Sivagurunathaswamy Temple

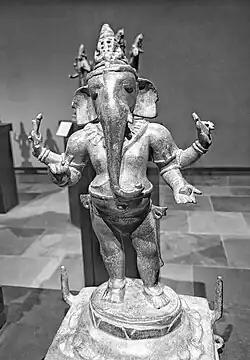
Ganesha (Norton Simon)

The temple finds mention in "Tevaram", the 7th century 12 volume Saiva canonical work by Tamil saints, namely Appar, Sundarar and Campantar. It is one of the shrines of the 275 Paadal Petra Sthalams glorified in the Saiva canon. The temple priests perform the "puja" (rituals) during festivals and on a daily basis. The temple rituals are performed six times a day; "Kalasanthi" at 6:00 a.m., "Irandam Kalm" at 9:00 a.m., "Uchikalam" at 12:00 a.m., "Sayarakshai" at 6:00 p.m, "Irandam Kalm" at 7:30 p.m., and "Arthajamam" at 9:00 p.m.. Each ritual comprises four steps: "abhisheka" (sacred bath), "alangaram" (decoration), "naivethanam" (food offering) and "deepa aradanai" (waving of lamps) for Sivagurunathar and Aryambal. There are weekly rituals like ' (Monday) and ' (Friday), fortnightly rituals like "pradosham", and monthly festivals like "amavasai" (new moon day), "kiruthigai", "pournami" (full moon day) and "sathurthi". Masi Maham during the Tamil month of "Maasi" (February - March), Shivaratri in February- March and Panguni Uthiram during "Panguni" are the major festivals celebrated in the temple. Sun's rays fall directly on the sanctum on three days in April when the temple receives lot of devotees. Saint Arunagirinathar, a 16th century Saivite, has praised the presiding deity of the temple.